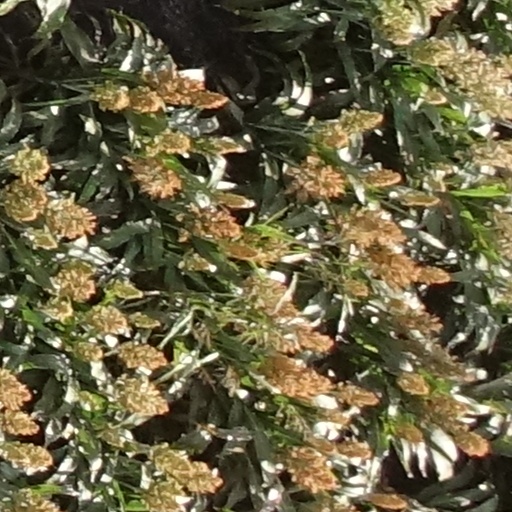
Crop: sorghum